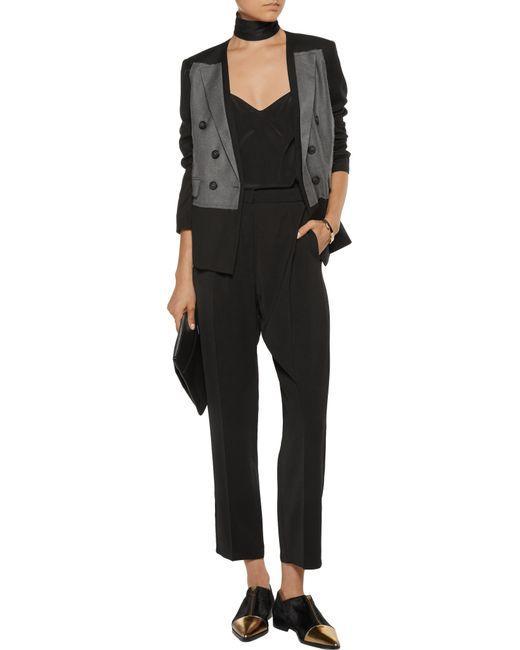
damen zweireihiger Blazer schwarz grau Leinen Baumwolle